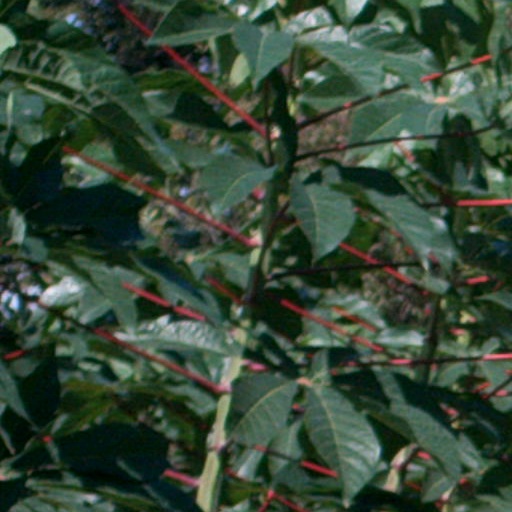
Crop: cassava